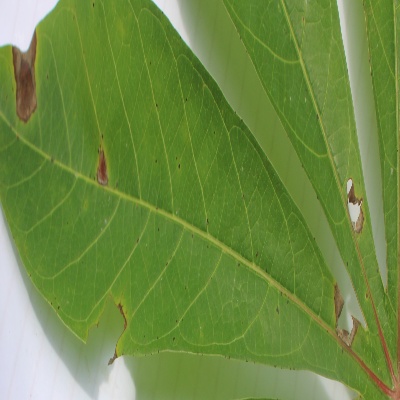
Crop: Cassava
Condition: brown spot